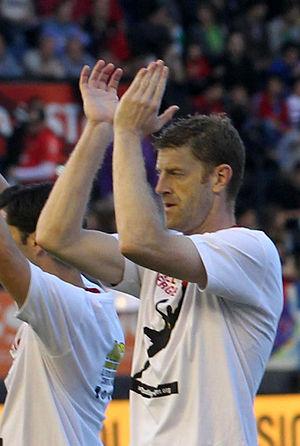
Sergio Fernández González dit Sergio est un footballeur espagnol, né le 23 mai 1977 à Avilés en Espagne. Il évolue au poste de défenseur central.